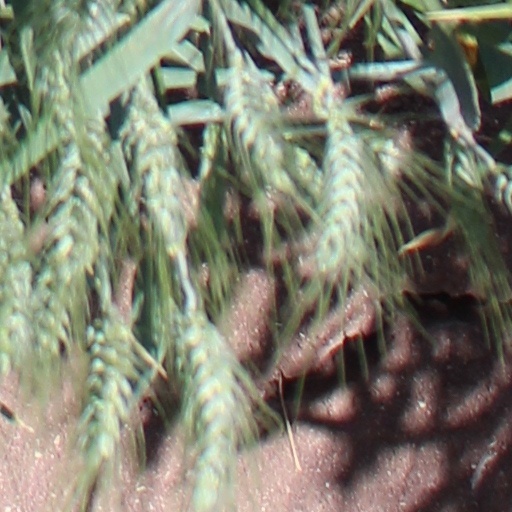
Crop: wheat